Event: Nepal Earthquake
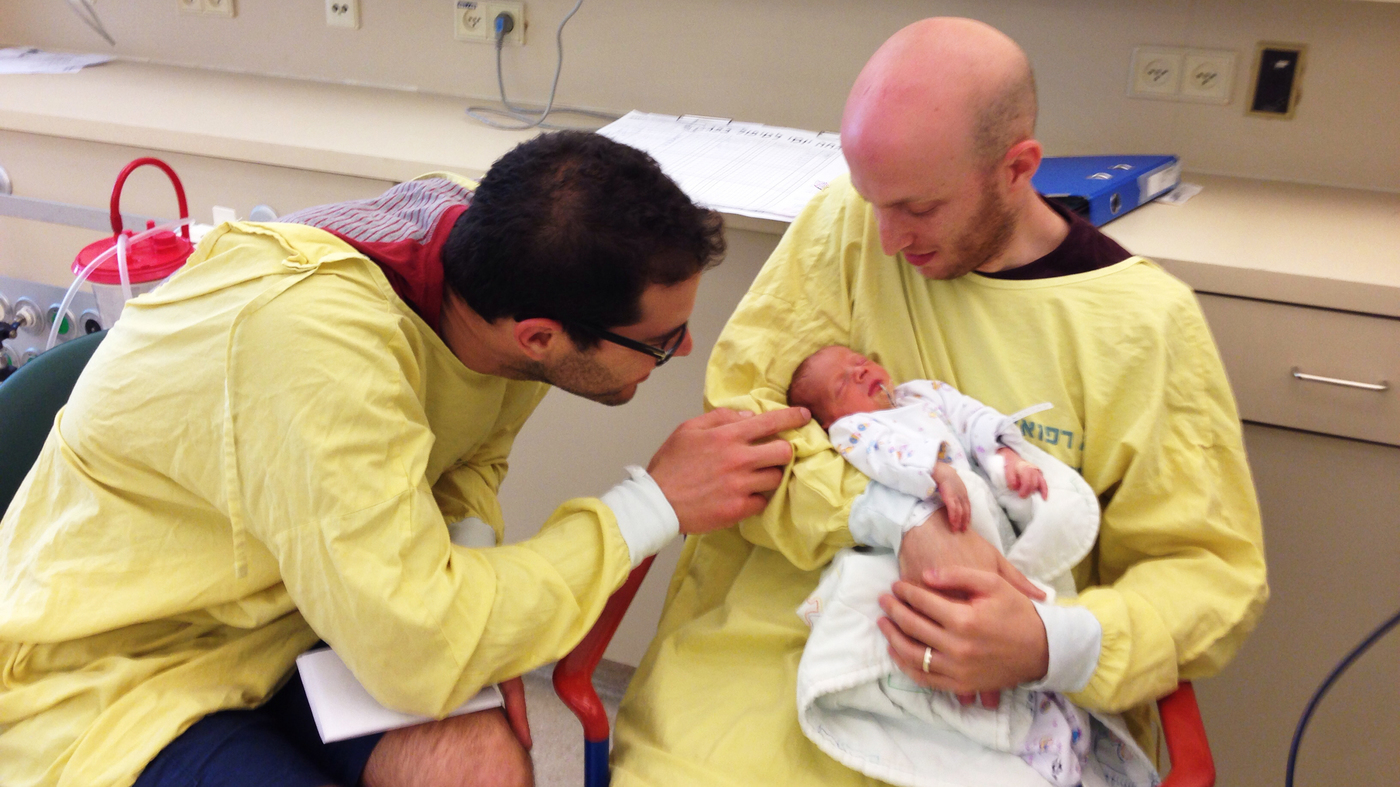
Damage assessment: no_damage